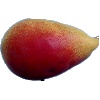
Label: Pear 2